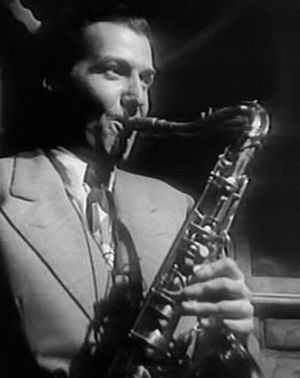
Charlie Barnet
Charlie Barnet
Charlie Barnet var en amerikansk jazzsaxofonist og orkesterleder, der var en stor beundrer af Count Basie og Duke Ellington, og som var allermest populær med sit orkester i årene 1939-1941, hvor han skrev hittet Cherokee. I 1944 fulgte så Skyliner. I hans orkester spillede og sang så prominente navne som Buddy DeFranco, Roy Eldridge, Lena Horne, Barney Kessel og Oscar Pettiford. I 1949 trak Barnet sig tilbage fra rampelyset og på trods af et par korte comebacks til musikscenen, nåede han aldrig mere at få en egentlig kontakt til et publikum igen.